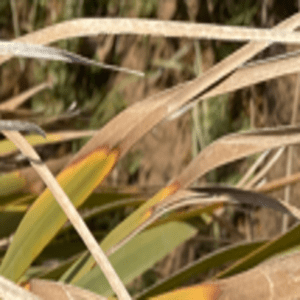
Label: Potassium Deficiency